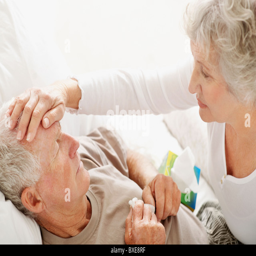
senior woman caring for man with a fever